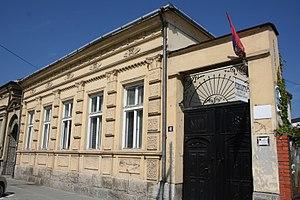
Cet article recense les monuments culturels du district de Kolubara en Serbie.
Le bâtiment situé 41 rue Karađorđeva à Valjevo se trouve à Valjevo, dans le district de Kolubara en Serbie. Il est inscrit sur la liste des monuments culturels protégés de la République de Serbie.
Les monuments culturels protégés constituent une catégorie de monuments de Serbie inscrits sur une liste de monuments bénéficiant de la protection de l'État. Il s'agit d'une troisième catégorie de monuments protégés classés, par leur importance, après les monuments culturels d'importance exceptionnelle et les monuments culturels de grande importance.